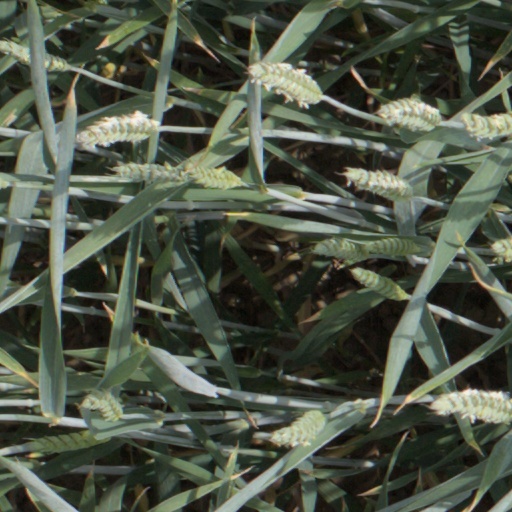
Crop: wheat